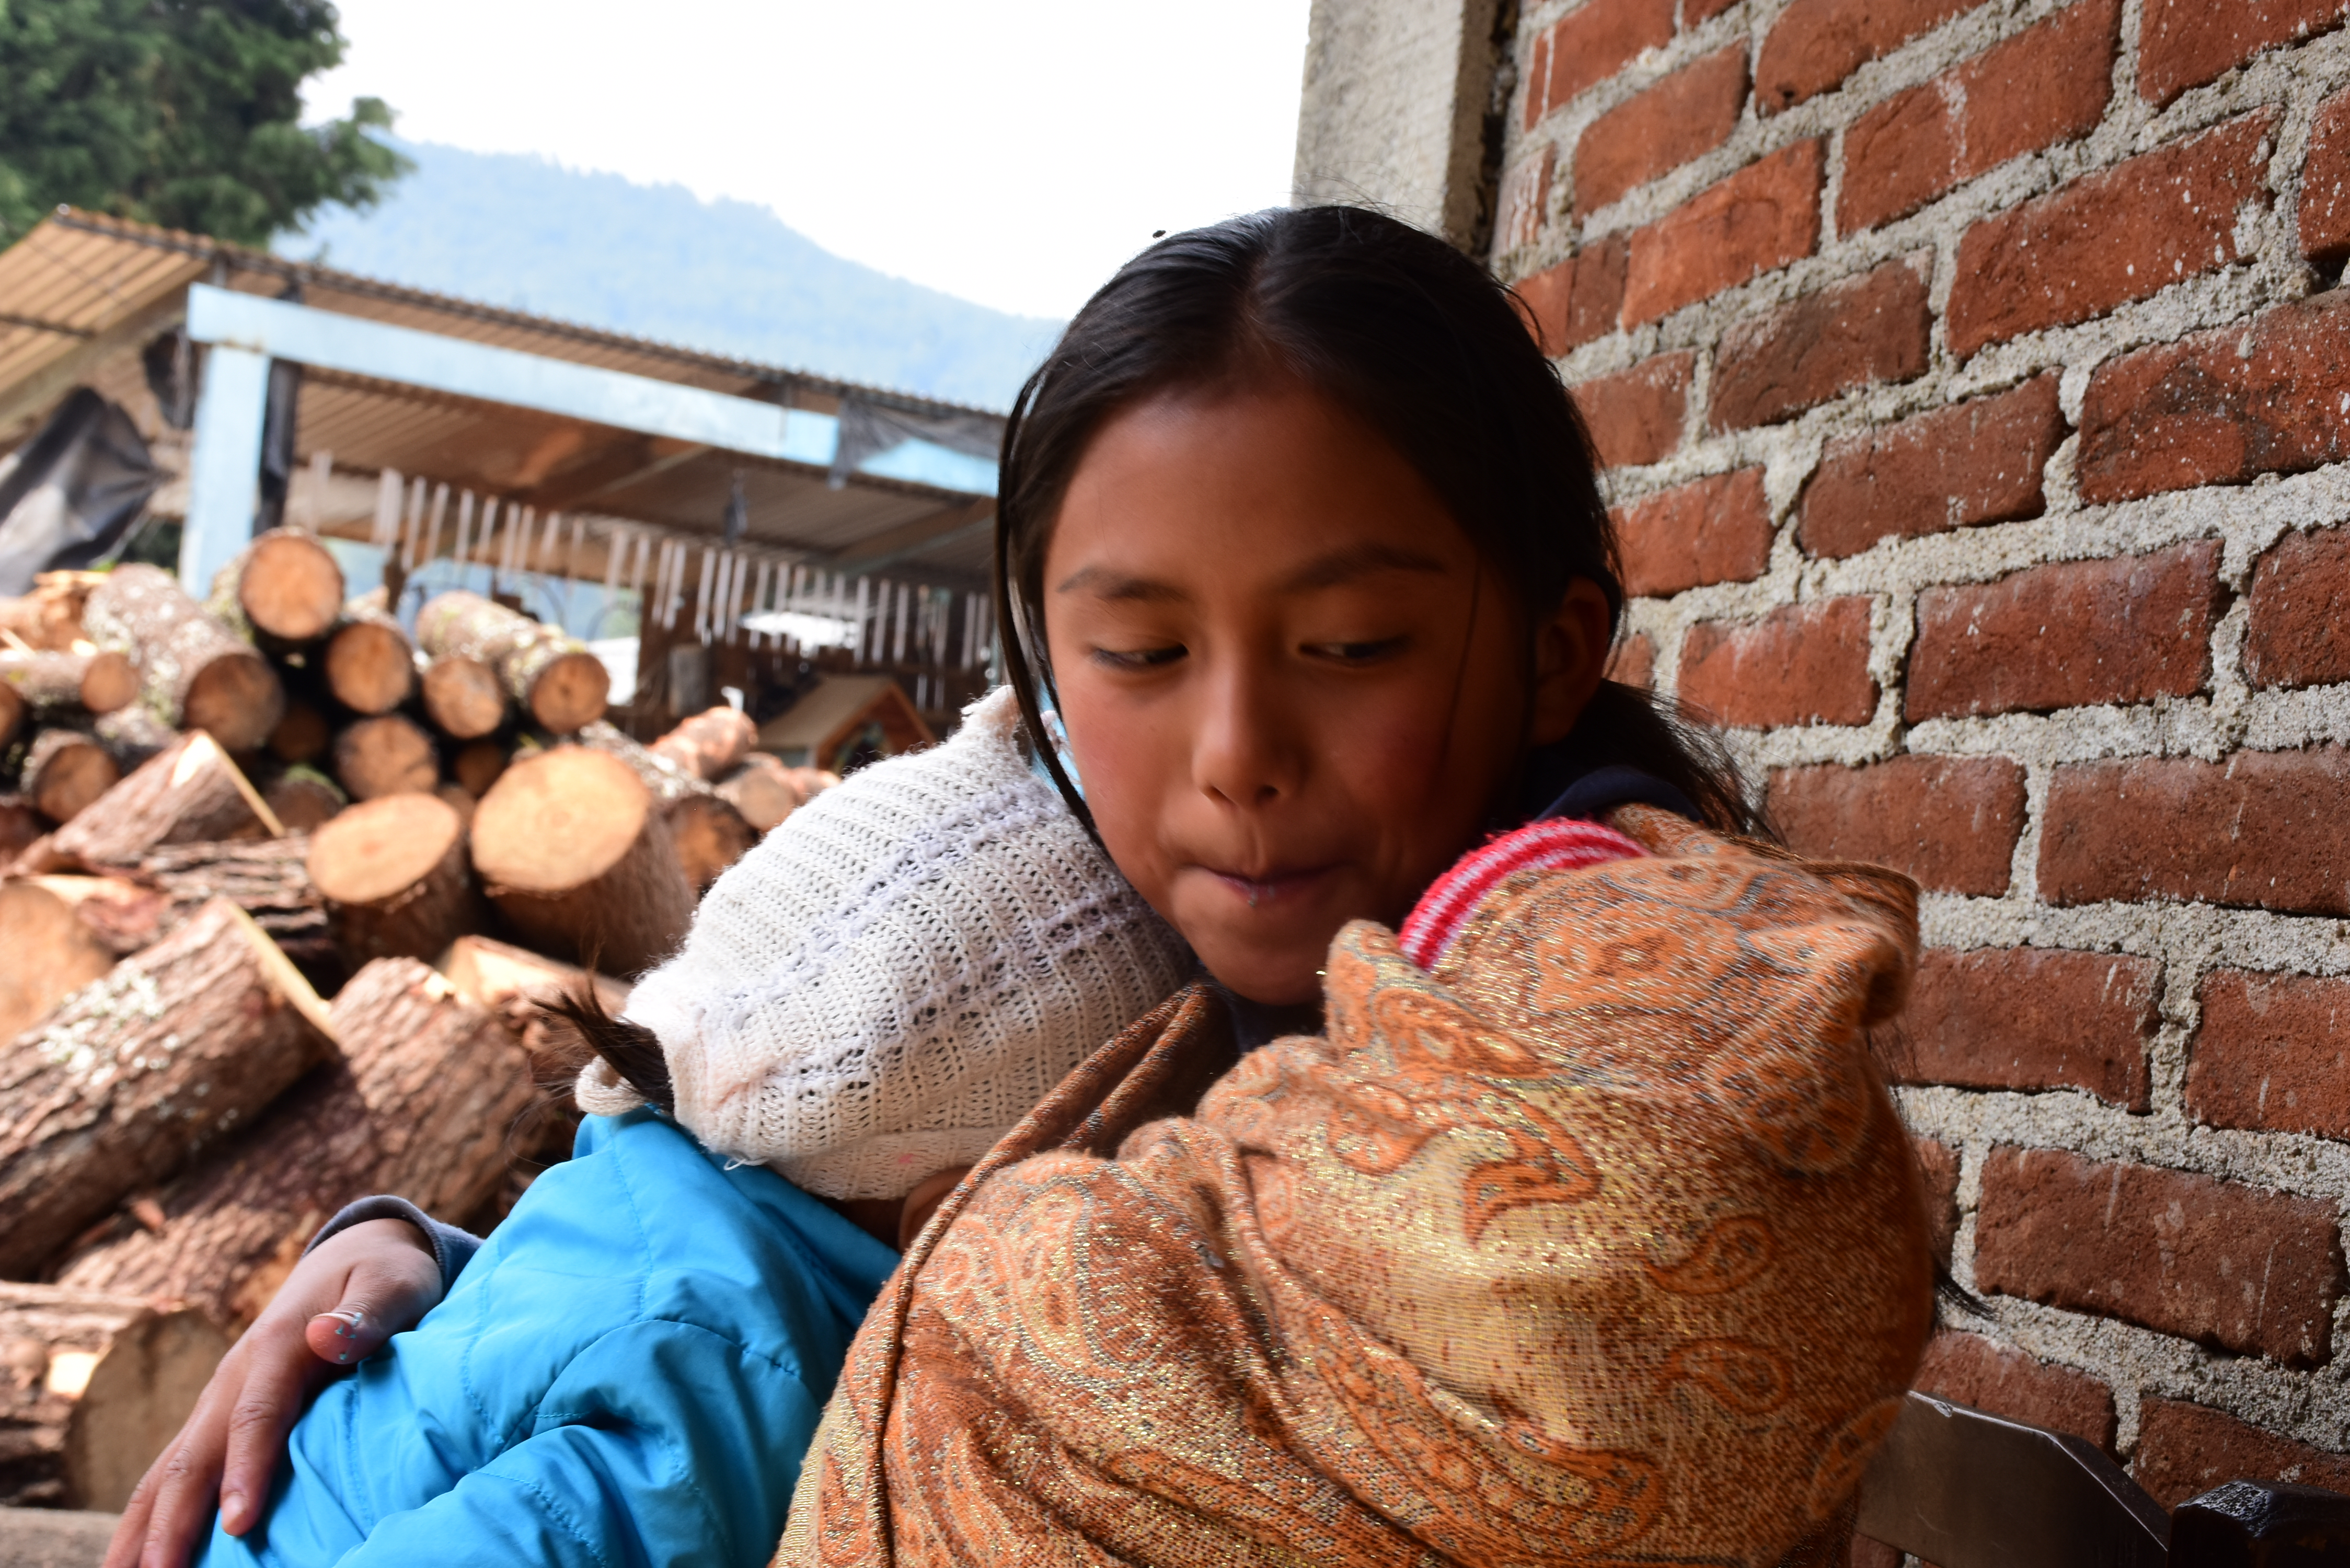
girl, temple